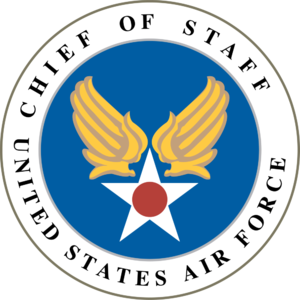
Lew Allen, né le 30 septembre 1925 et mort le 4 janvier 2010, est un général américain qui a occupé le poste de directeur de l'agence de renseignements NSA d'août 1973 à juillet 1977 avant de devenir chef d'état major de l'Armée de l'Air américaine de 1978 à 1982. Après avoir quitté en 1982 l'armée, il devient responsable jusqu'en 1990 du Jet Propulsion Laboratory, un des centres spatiaux de l'agence spatiale américaine, la NASA.
Le chef d'état-major de l'armée de la Force aérienne des États-Unis est un général 4 étoiles, subordonné direct du secrétaire à la Force aérienne. Il est membre du Joint Chiefs of Staff. Il est nommé par le président des États-Unis, sa nomination est ensuite validée par le Sénat.